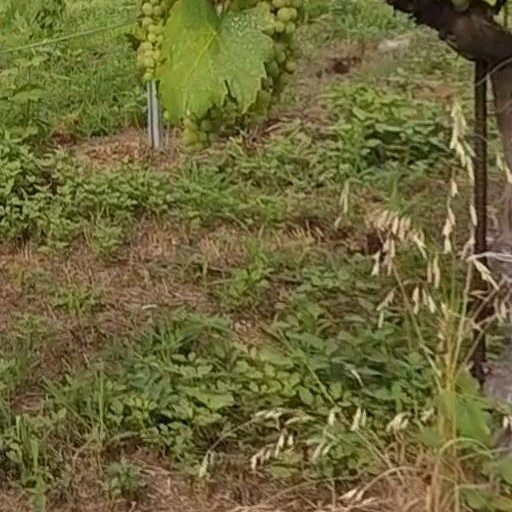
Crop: grape